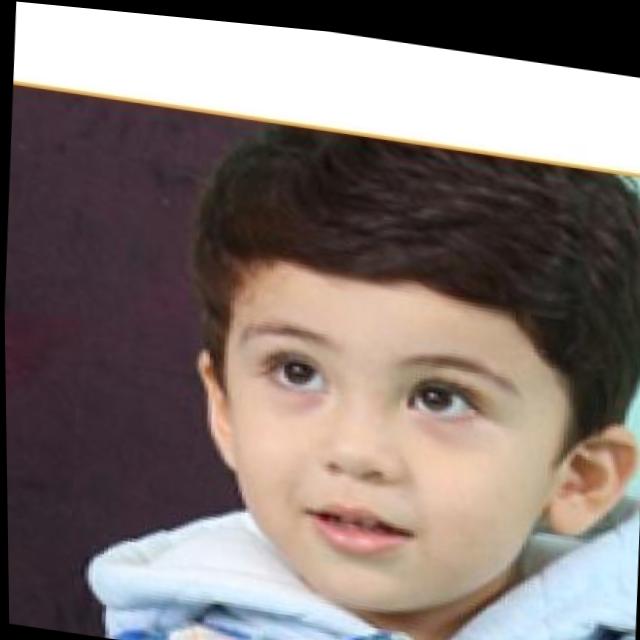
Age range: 0-12